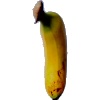
Label: Banana Lady Finger 1